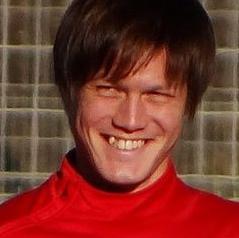
Age: 20